Marianas Trench (band)

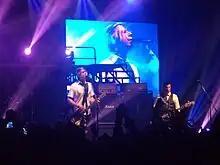
Marianas Trench performing in 2012

On March 20, 2013, the group headlined the Canadian Radio Music Awards at Koolhaus in Toronto. In the spring of 2013, a second part of the Face the Music tour took place across Canada. Named Face the Music: With a Vengeance, it included supporting acts Down with Webster and Anami Vice. On April 21, Marianas Trench performed an a cappella version of "Fallout", leading straight into "Stutter", at the 2013 Juno Awards. In May and June 2013, they completed their first headlining coast-to-coast US tour, called the Noise Tour.